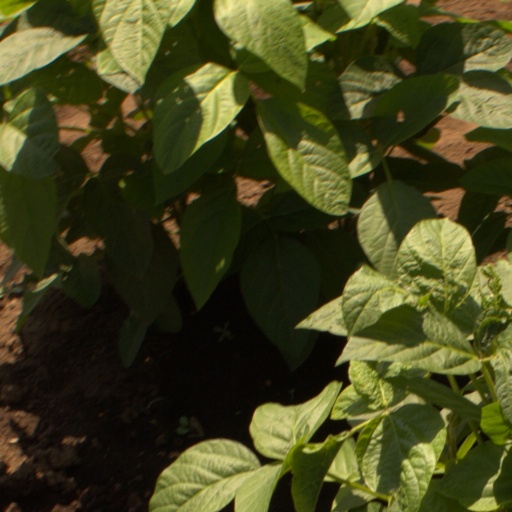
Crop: soybean